The Witches' Kitchen

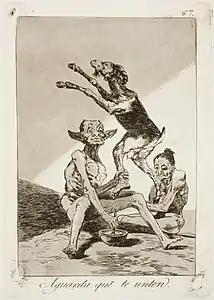
Engraving No. 67 titled "Wait Till You've Been Anointed" from the series "Los caprichos"

The subjects of the works were witches and sorcery, which were important elements of Spanish folklore. Popular belief in witchcraft and demons was widespread, and the inquiries and punishments of the Inquisition further invigorated and legitimized these superstitions. This popular motif appeared in art, literature, and theater, often in the form of satire. Goya was inspired by the theatrical works of Antonio de Zamora, which he could have seen in the private theater of the dukes. The enlightened nobility (the so-called "ilustrados"), to which the Dukes of Osuna belonged, did not believe in witchcraft; however, they were fascinated by the theme of sorcery, supernatural phenomena, and the associated plebeian culture. The dukes' library contained books on magic (including "Malleus Maleficarum" and "Le Diable boiteux"), for which they had special permission from the Holy Office. The duchess' mother was passionate about esotericism and novels such as William Beckford's "Vathek". Many of Goya's enlightened friends were members of the Freemasonry.